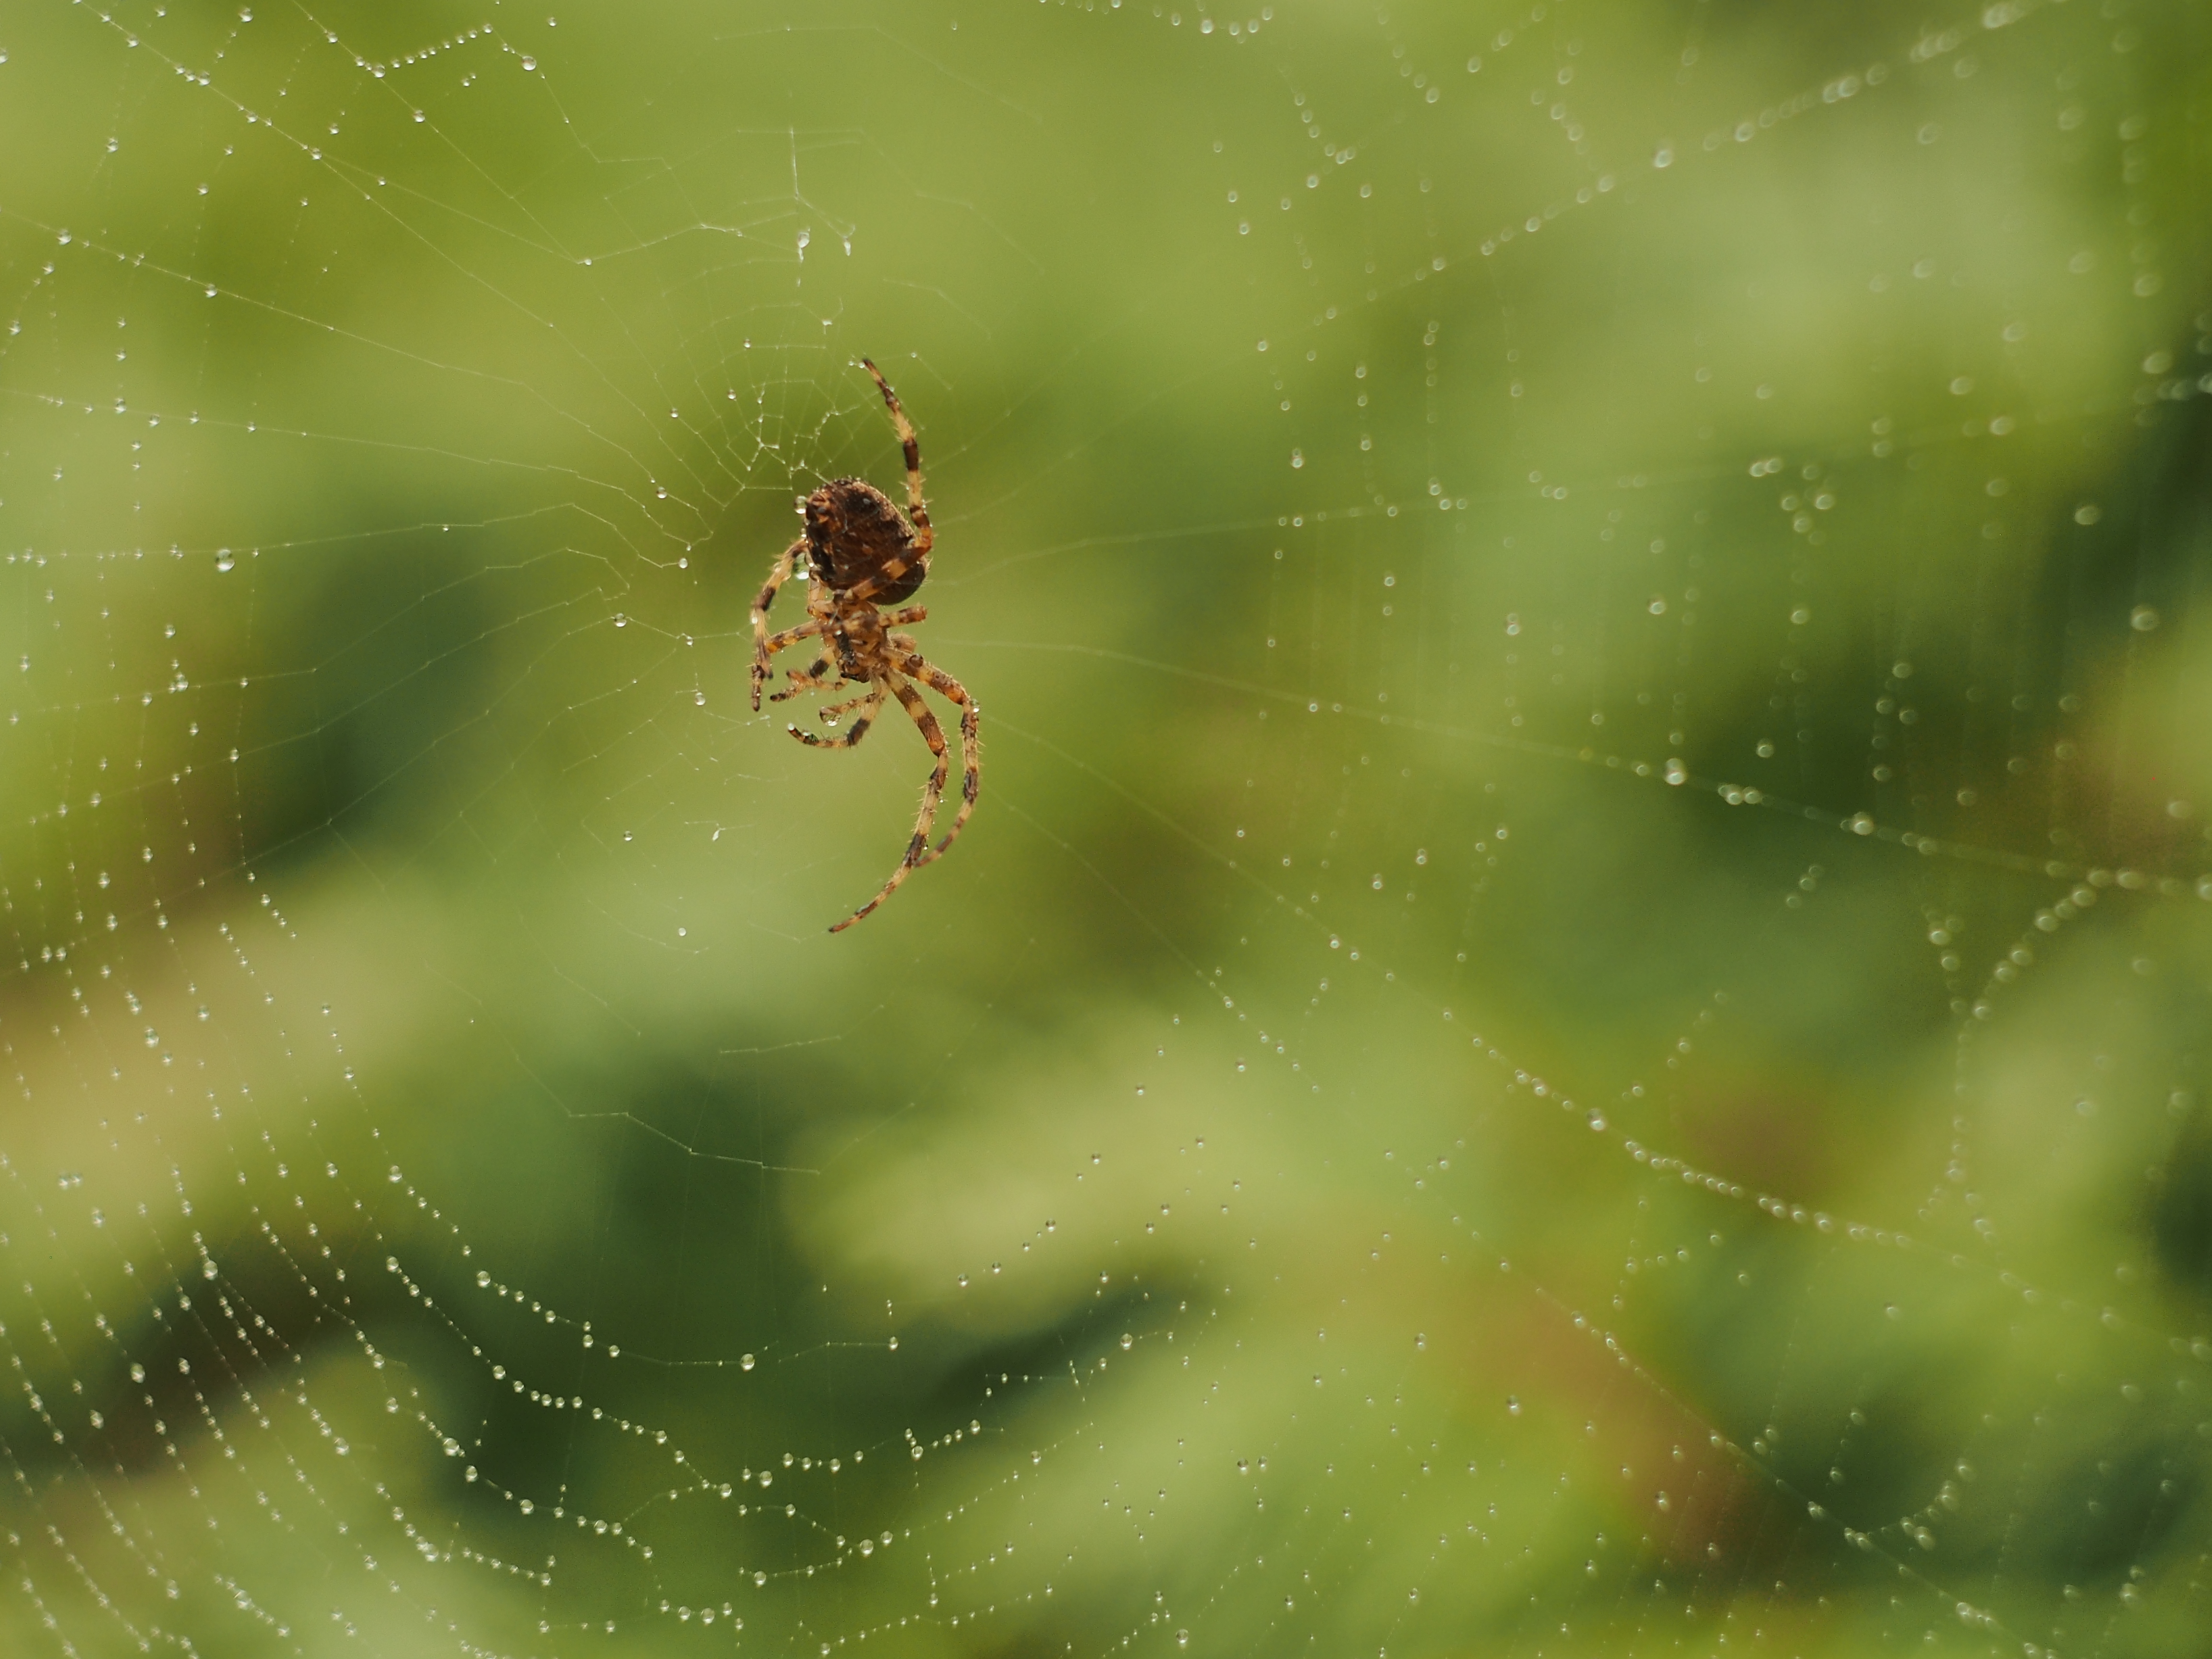
bokeh, spiderweb, green, geometric, fauna, material, invertebrate, spider web, close up, spider, arachnid, beads, helios442, pearls, macro photography, arthropod, european garden spider, araneus, orb weaver spider